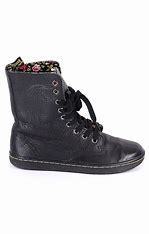
Brand: Dr.
Model: Martens 100